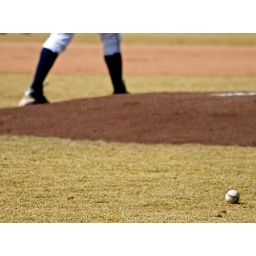
a ball in the (dead) grass